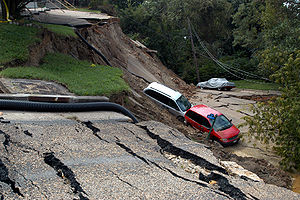
Jordskred
Jordskred i Richmond, Virginia (USA) efter orkanen Gaston i 2004
Et jordskred er en bevægelse eller udglidning af jordmasser på skrånende terræn langs glideplaner af ler eller klippe.